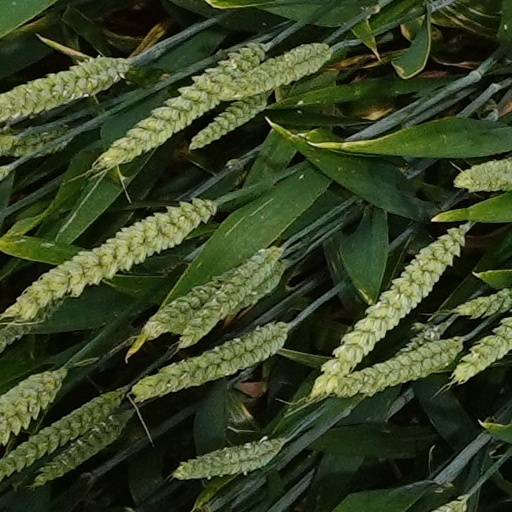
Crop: wheat